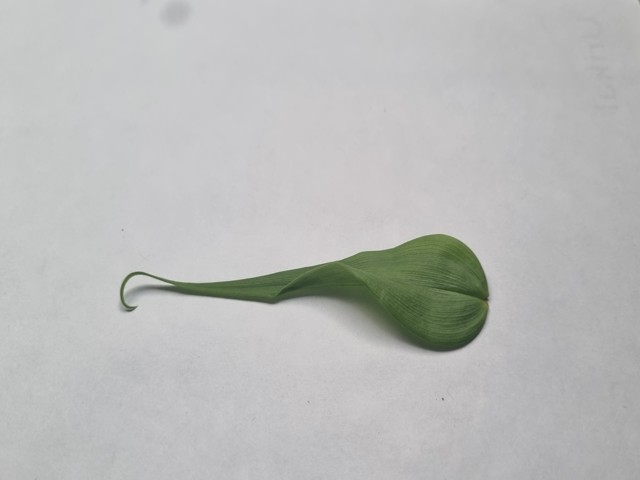
Plant: agnishika